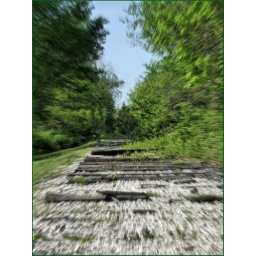
Old rail bed near white rock lake in dallas.